Franz Quaglio

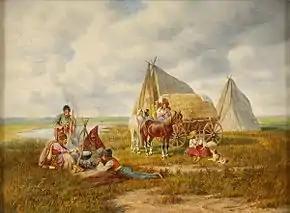
A Rest Stop in the Puszta (date unknown)

Franz Quaglio (22 April 1844, in Munich – 19 February 1920, in Wasserburg am Inn) was a German painter from a branch of the Quaglio painting family that had settled in Munich during the 18th Century.